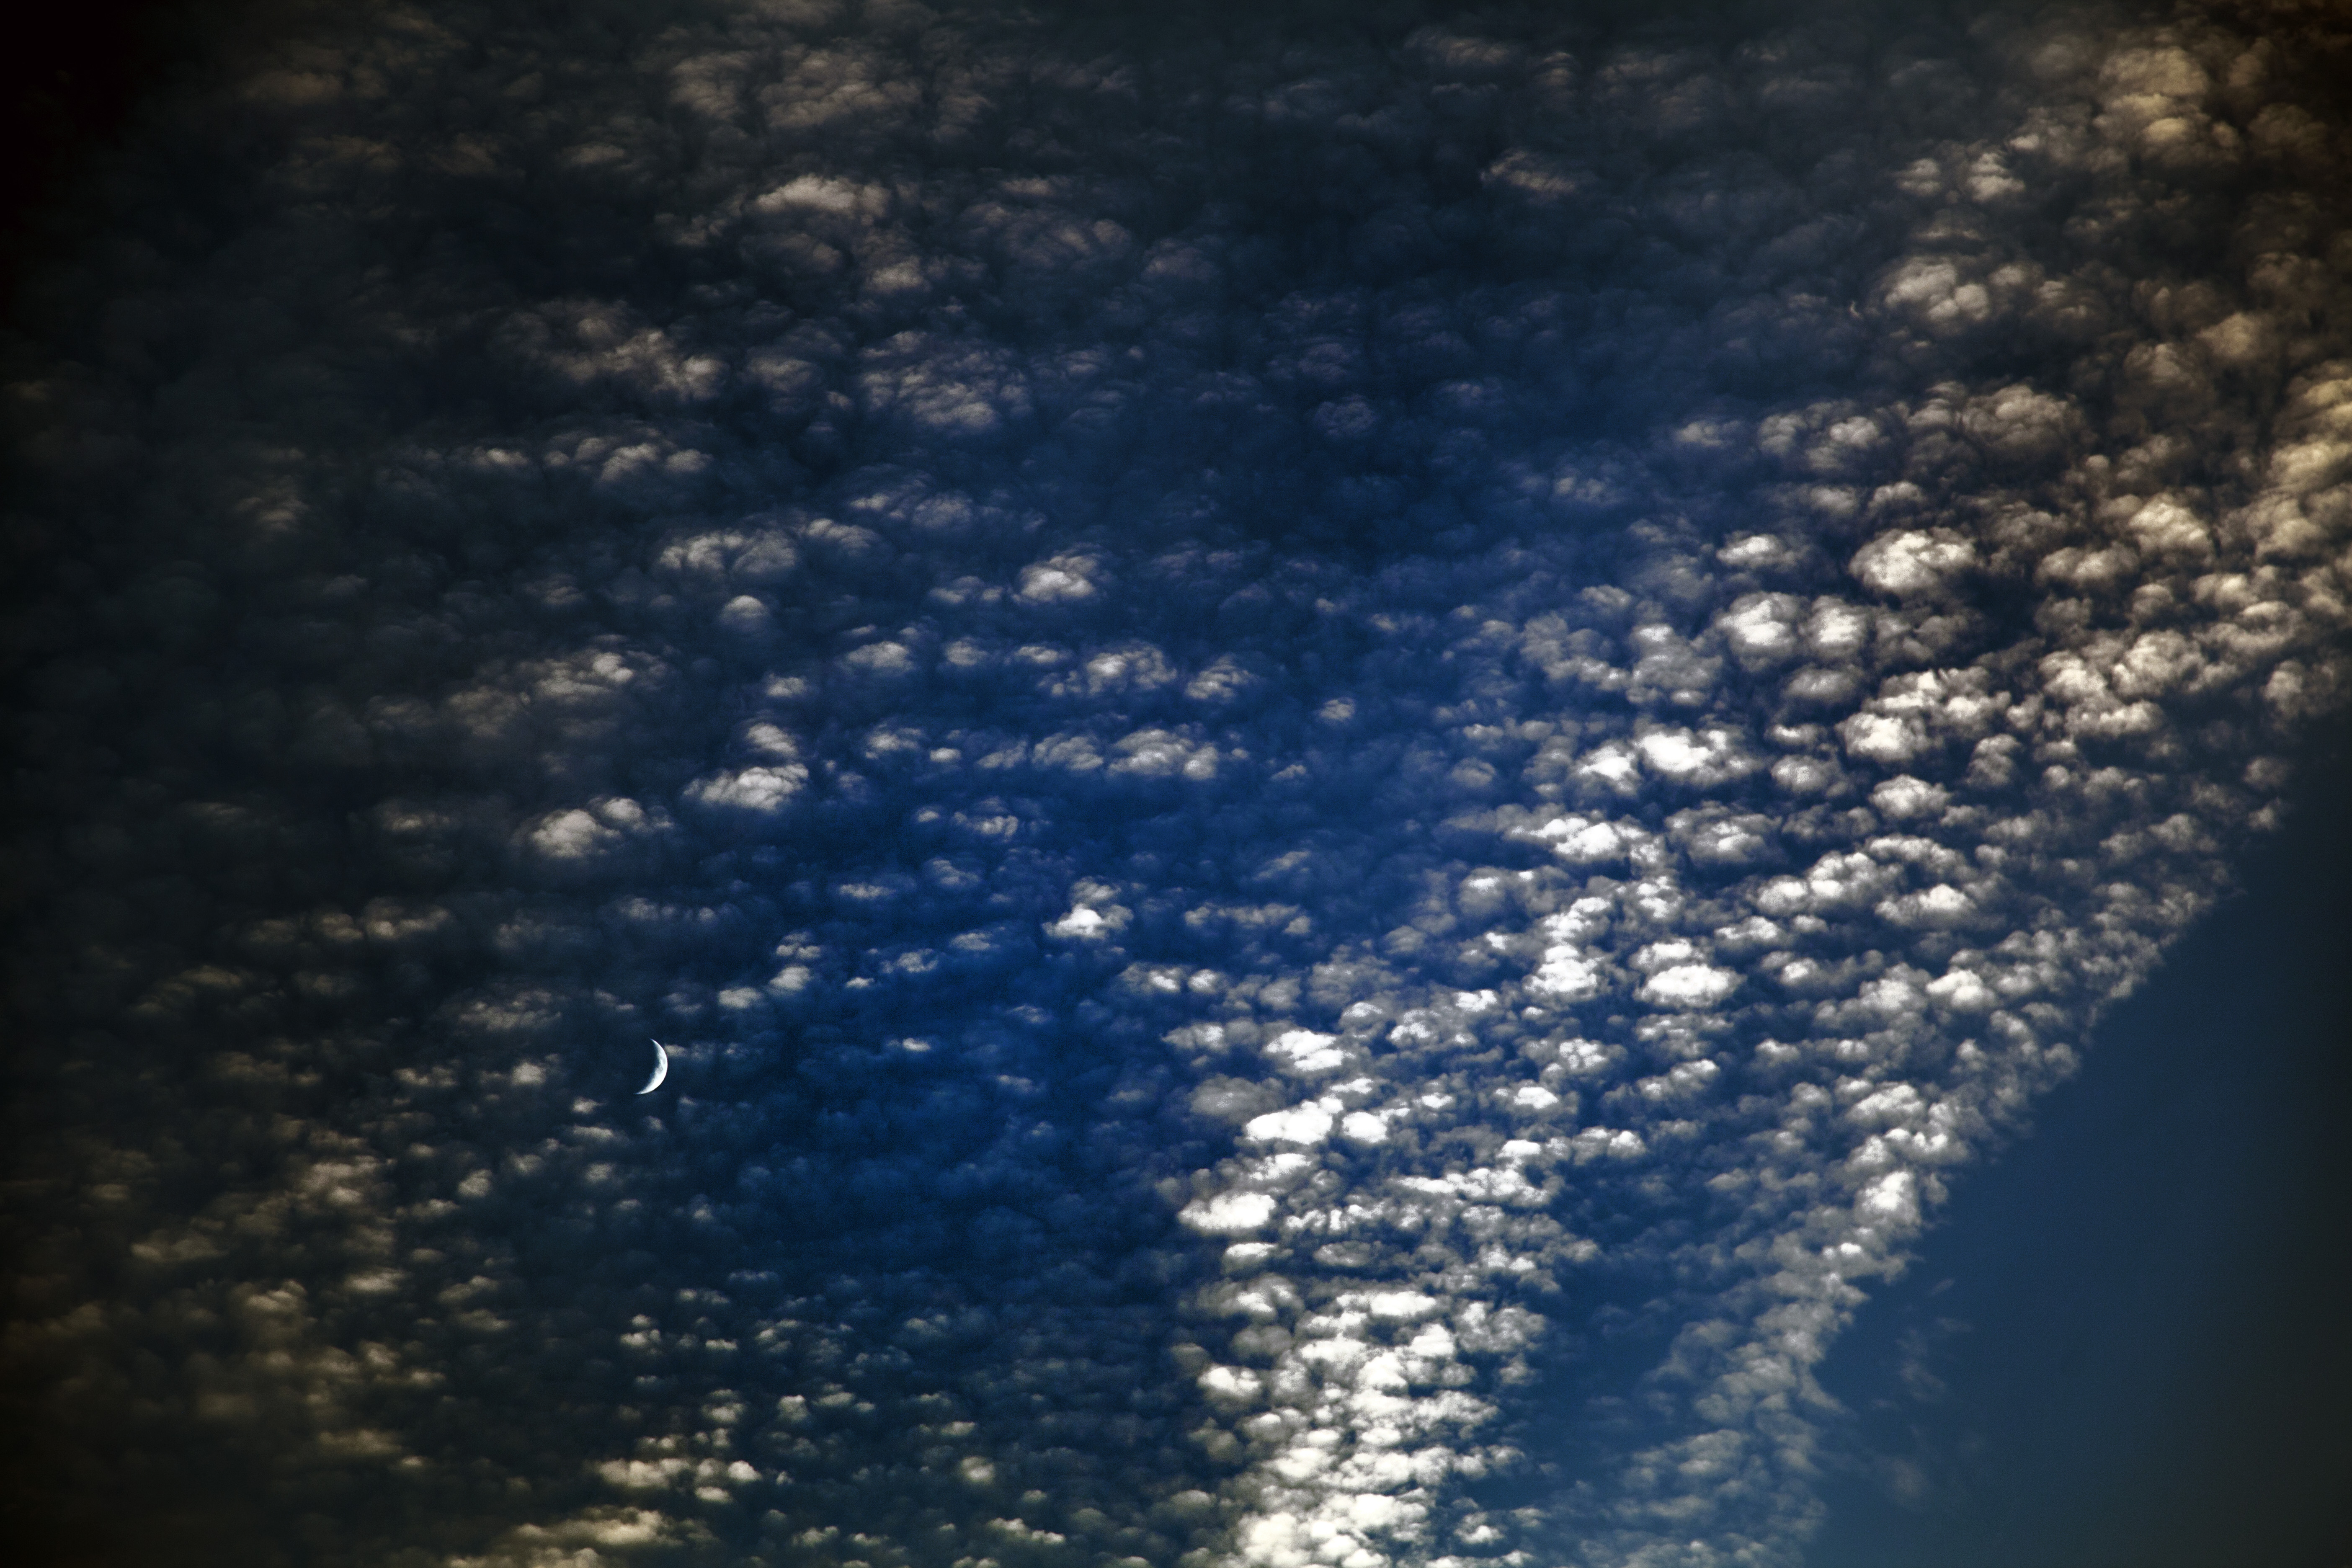
sea, water, horizon, light, cloud, sky, sunlight, texture, wave, atmosphere, love, reflection, darkness, blue, moonlight, 2015, clouds, amour, blu, 365, 3652015imstillstanding, computer wallpaper